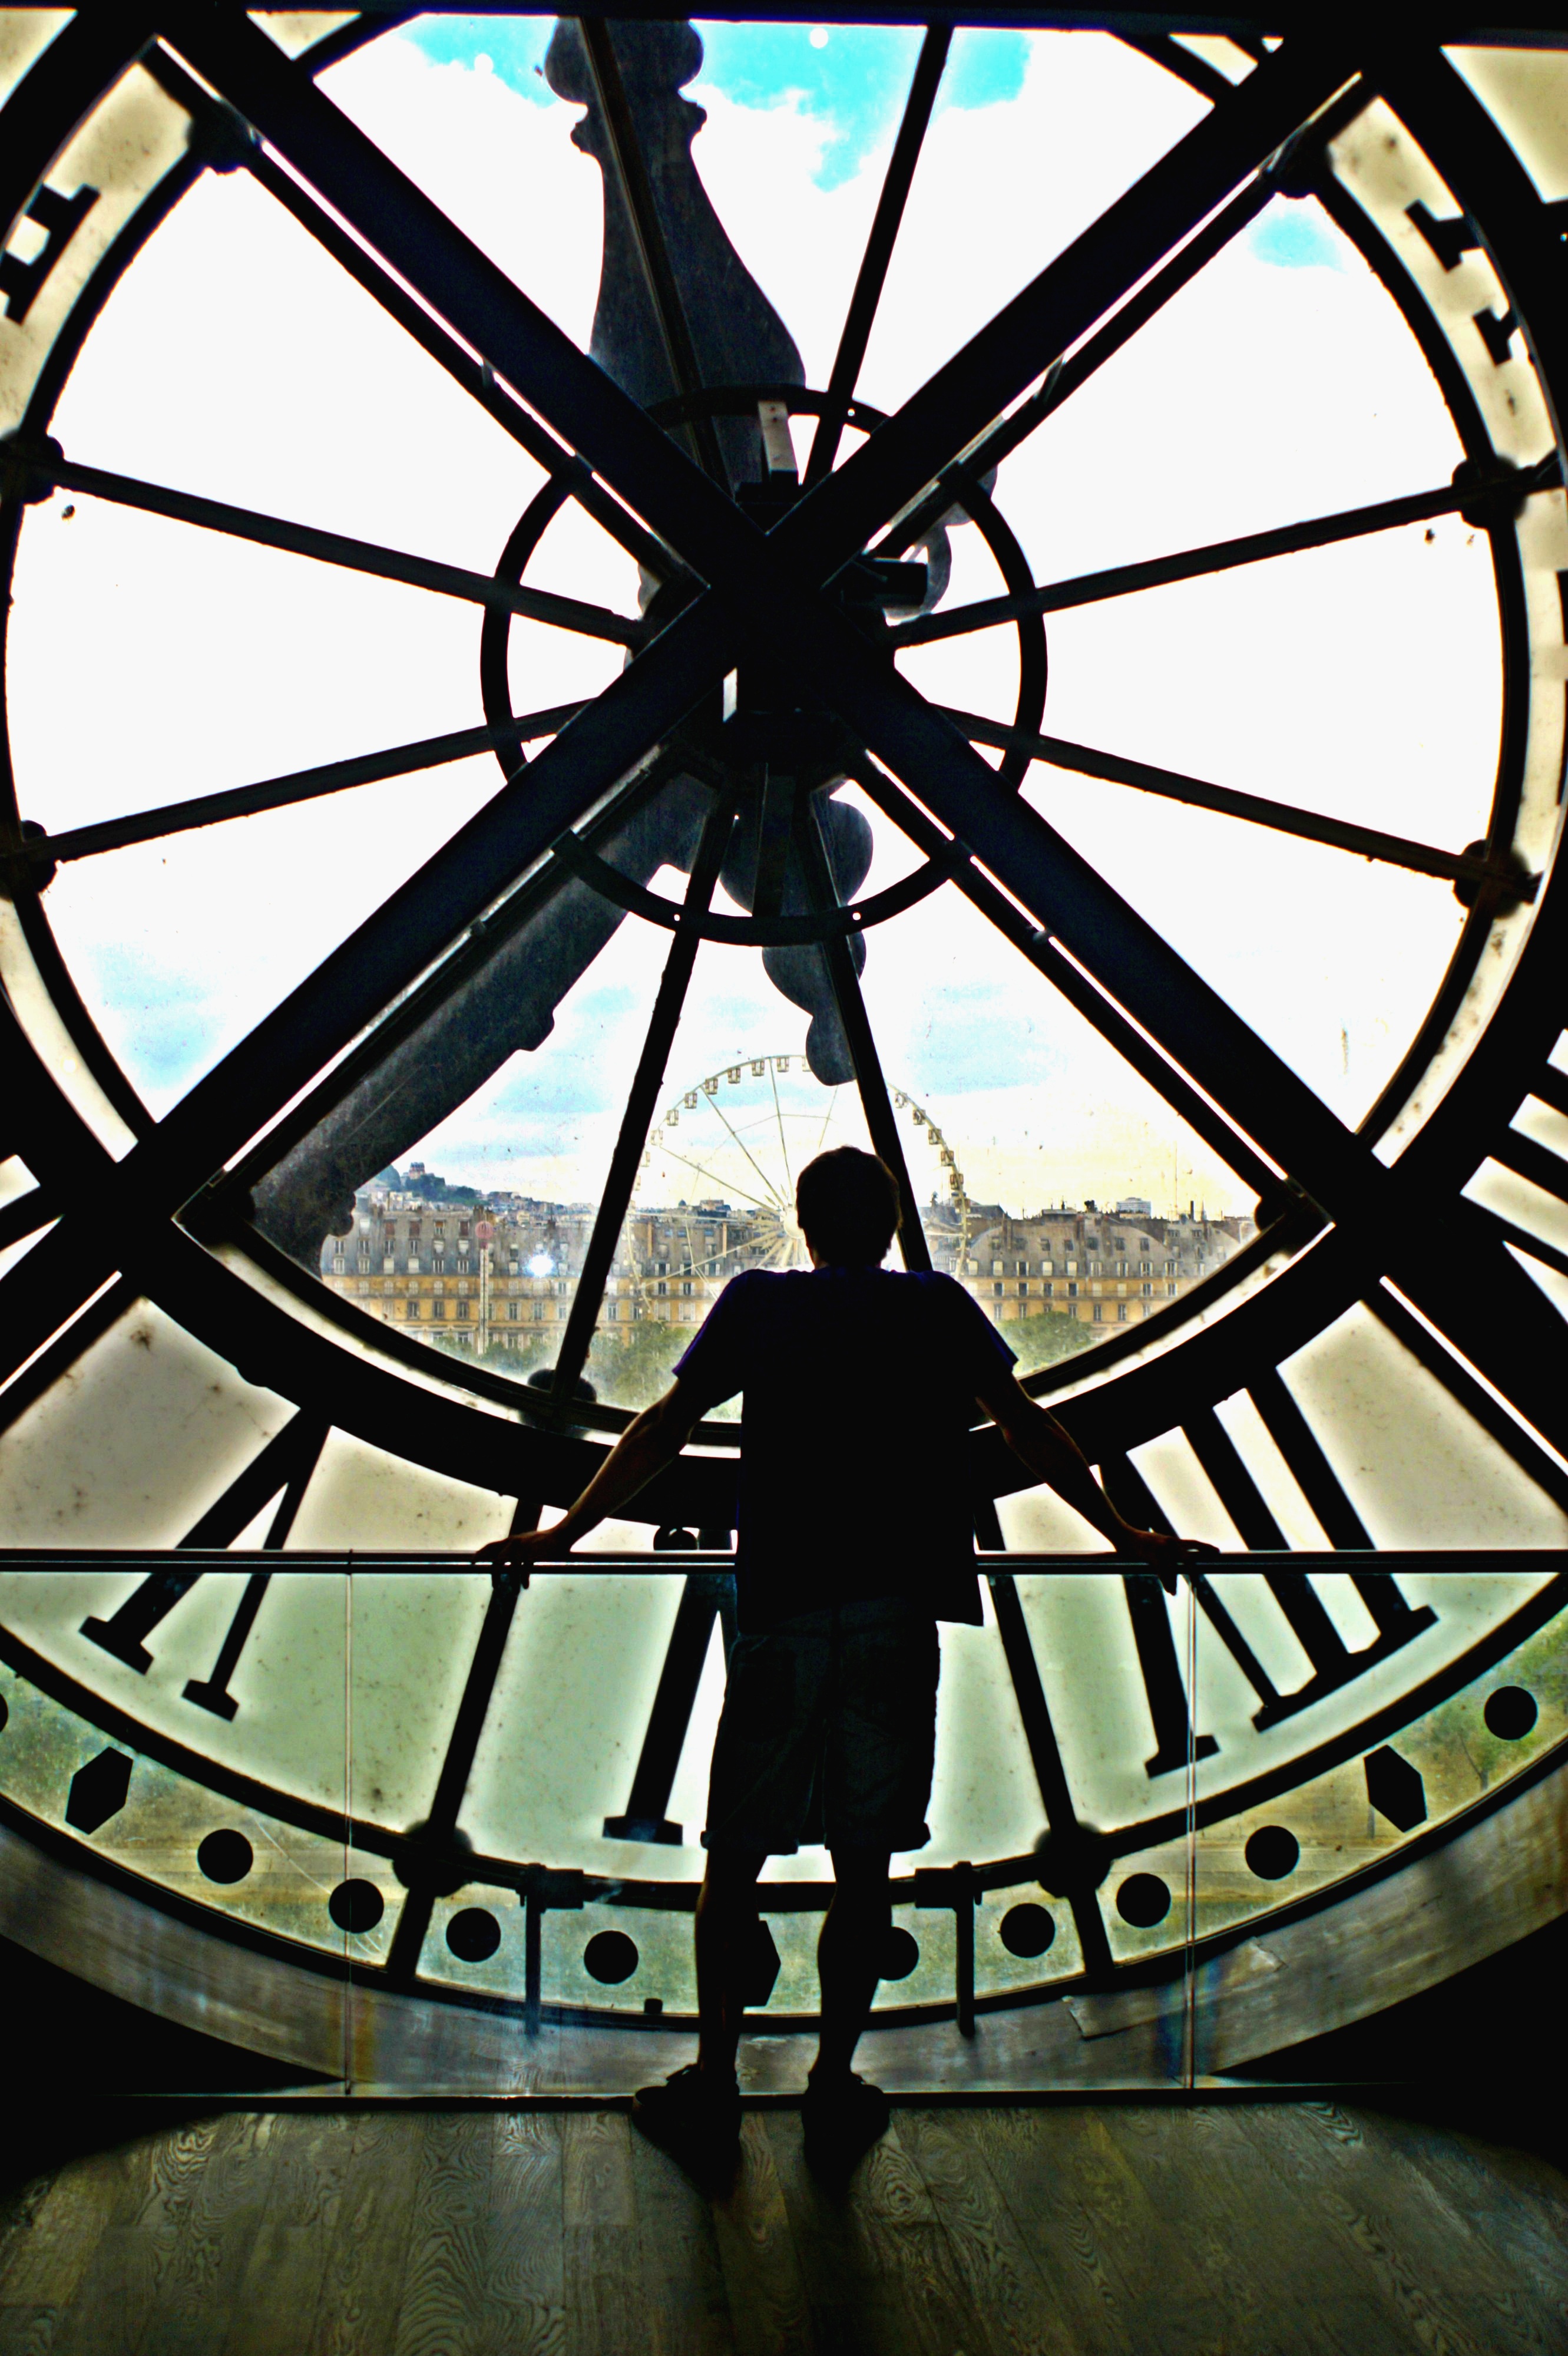
watch, wheel, window, glass, lighting, material, stained glass, circle, year, loneliness, symmetry, dome